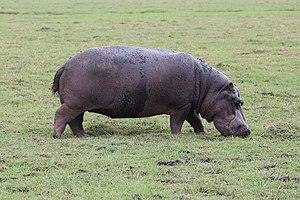
Un hippopotame (Hippopotamus amphibius) au parc national de Chobe, Botswana